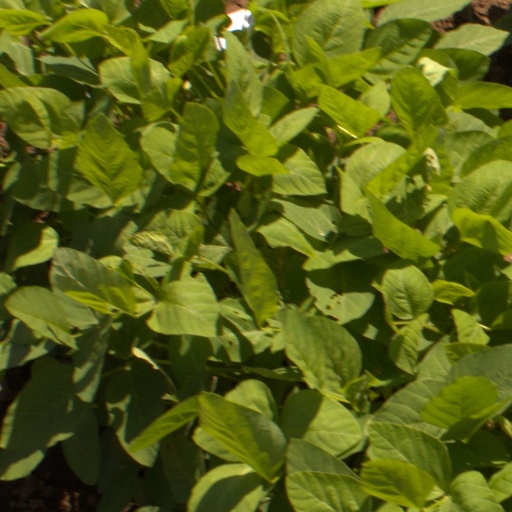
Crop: soybean